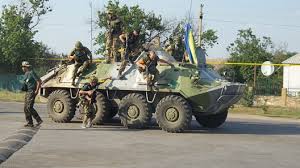
Label: BTR